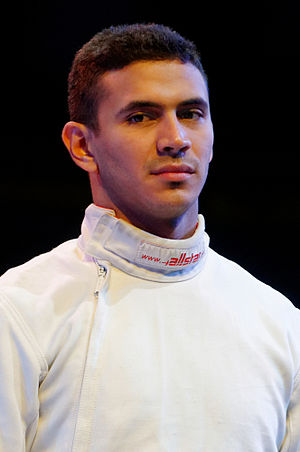
Venezuela ved OL
Fægteren Rubén Limardo vandt Venezuelas seneste olympiske guldmedalje, da han sejrede i kårde ved sommer-OL 2012.
Venezuela deltog første gang i olympiske lege under sommer-OL 1948 i London og har siden deltaget i samtlige efterfølgende sommerlege. Nationen har deltaget fire gange i vinterlegene, første gang i 1998 i Nagano.